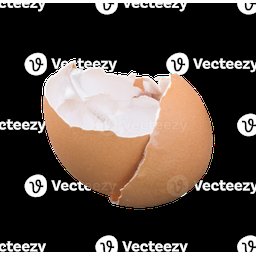
Label: eggshells